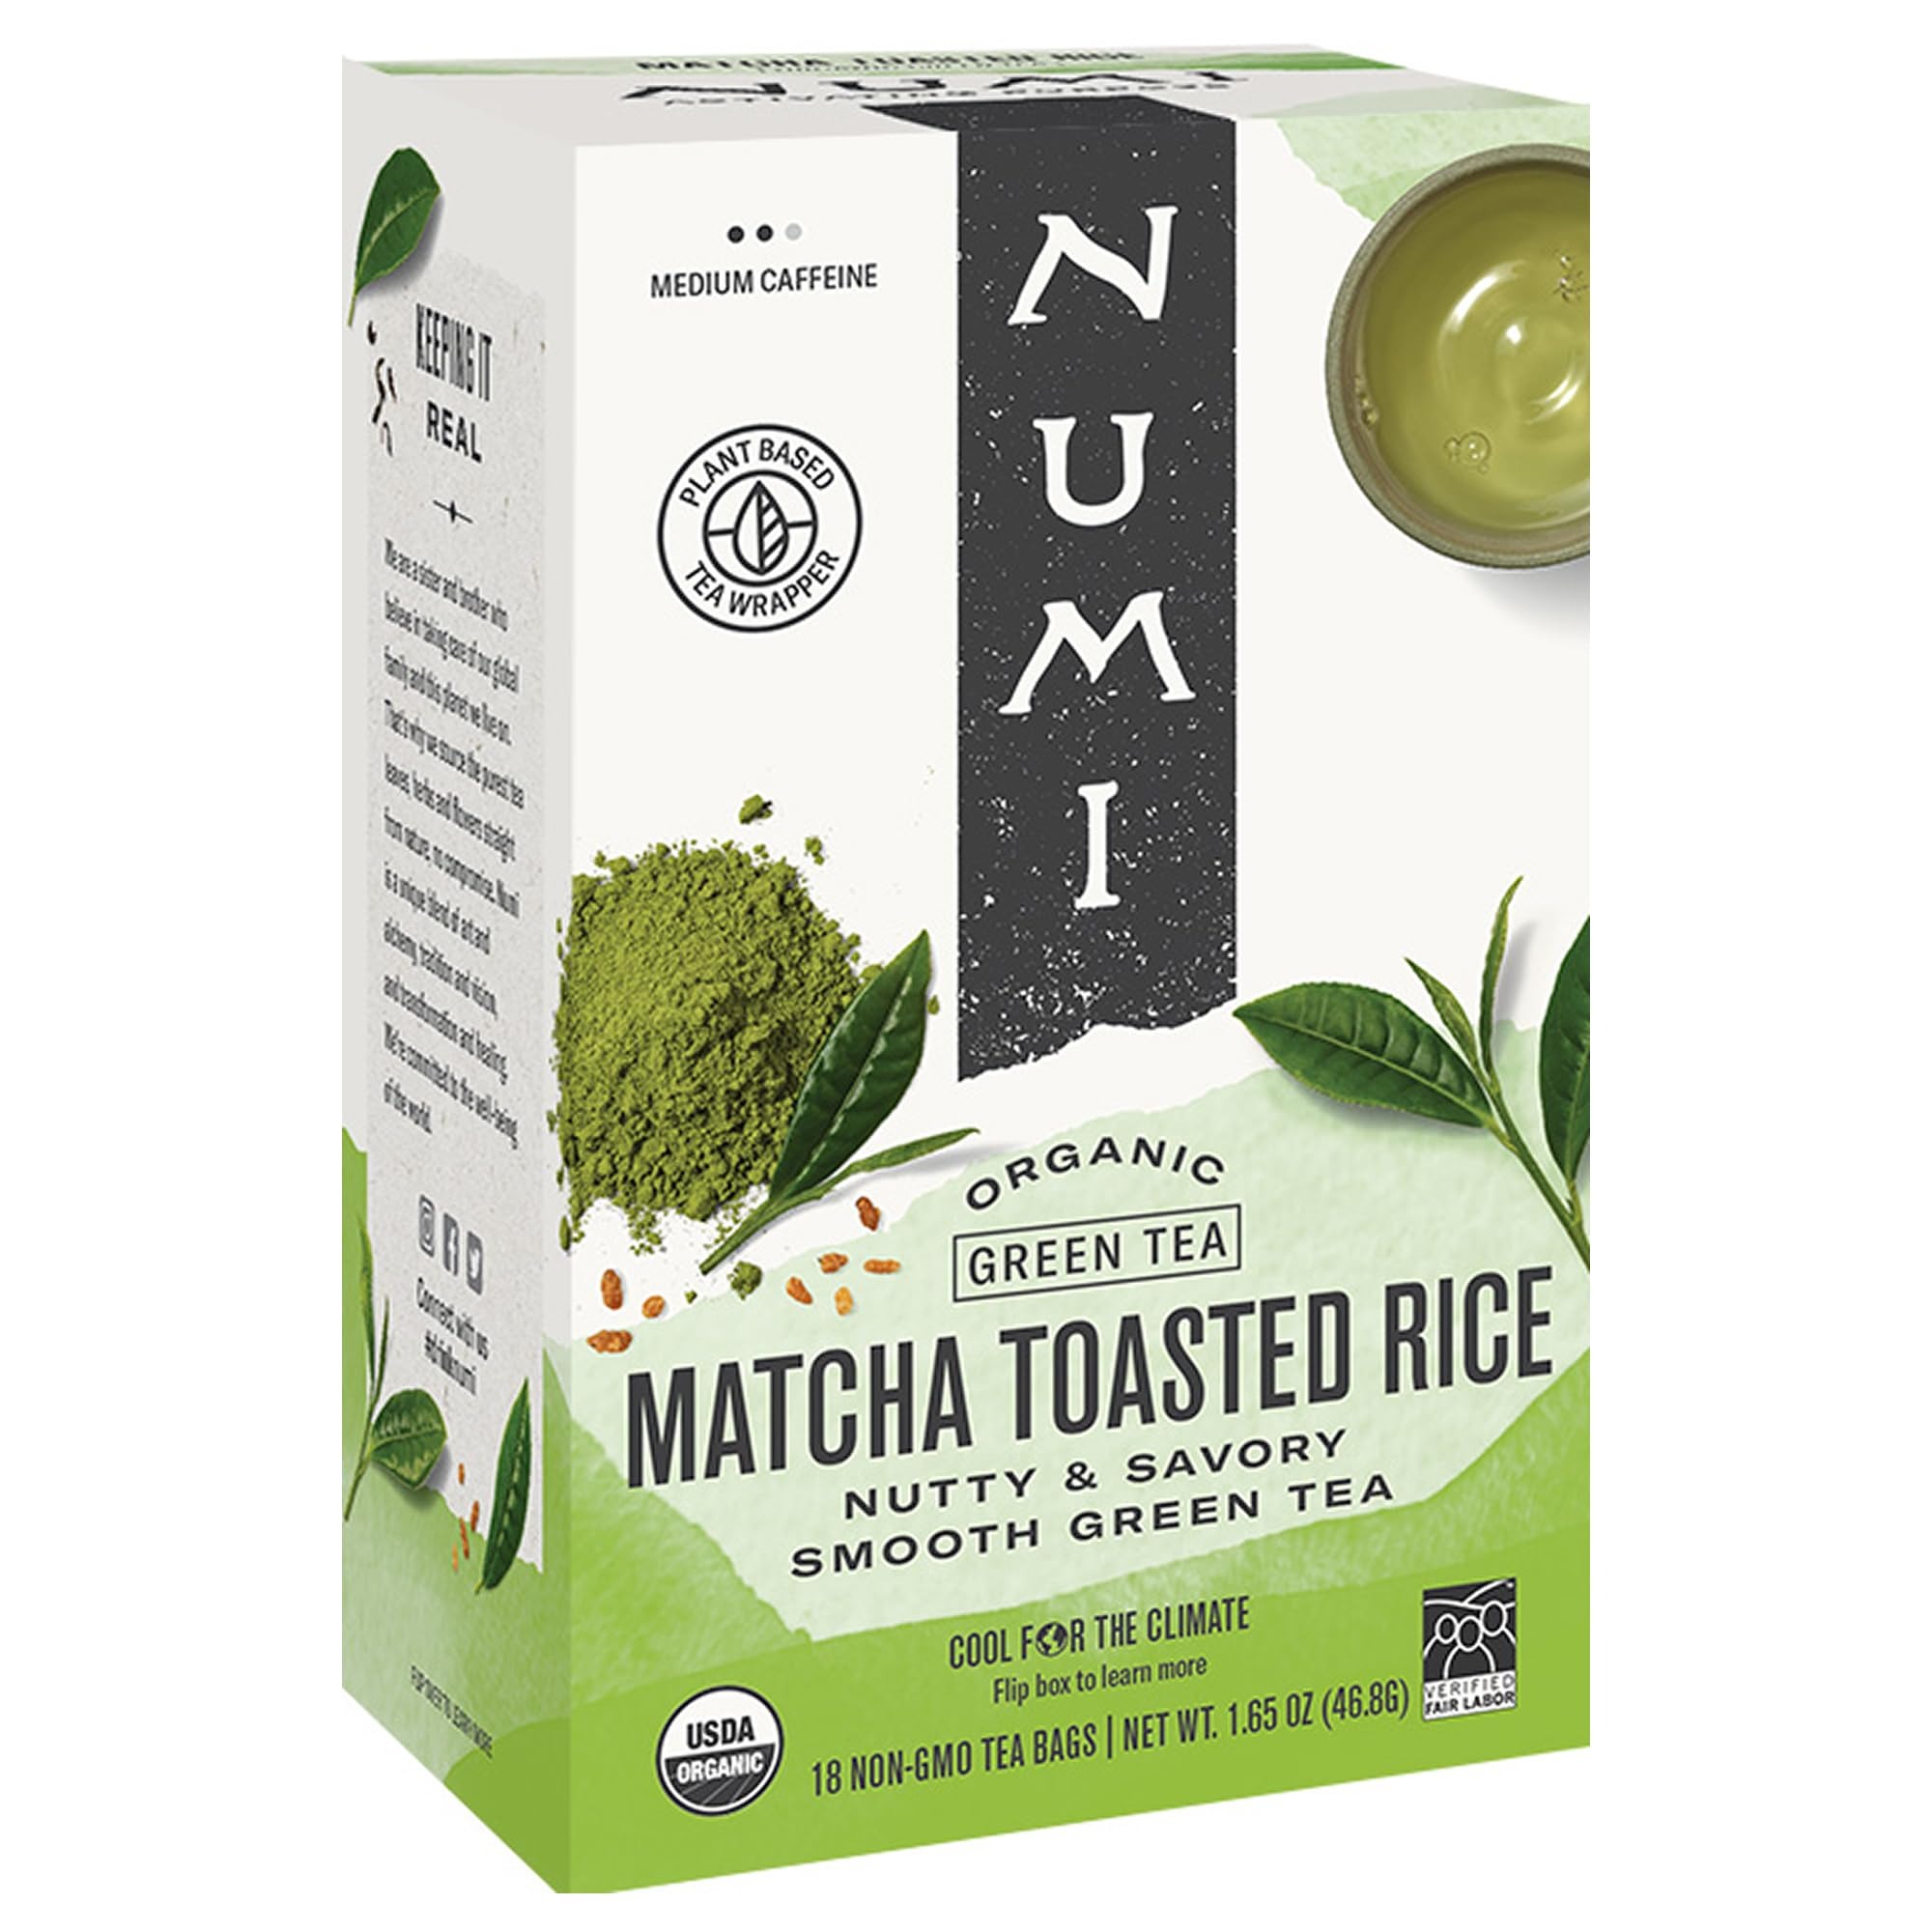
Item Name: Numi Tea Matcha Toasted Rice Green Tea, 18 Bags - Pack of 2
Bullet Point 1: Brought to you by Numi Teas
Bullet Point 2: 18 Count
Bullet Point 3: Total of 1 pack
Bullet Point 4: UPC : 680692103007
Bullet Point 5: High Quality
Value: 18.0
Unit: Count

Price: 19.98